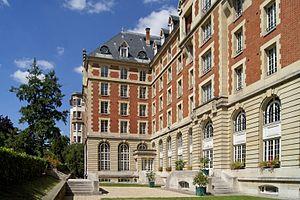
La Fondation Biermans-Lapôtre est une résidence universitaire faisant partie de la Cité internationale universitaire de Paris, située dans le 14ᵉ arrondissement de Paris, sur les bords des boulevards des Maréchaux près du parc Montsouris. La Maison se trouve à proximité du stade Charléty et à quelques pas de la station Cité universitaire du RER B. La Maison est également desservie par la ligne 3a du tramway d'Île-de-France.
François Benjamin Hennebique, né le 25 avril 1842 à Neuville-Saint-Vaast et mort le 7 mars 1921 à Paris, est un ingénieur français, auteur de brevets pour des systèmes constructifs en béton armé.